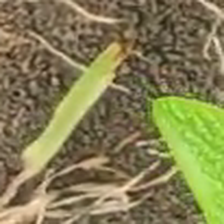
Weed species: Digitaria_SP_(Digitaria Sanguinalis )